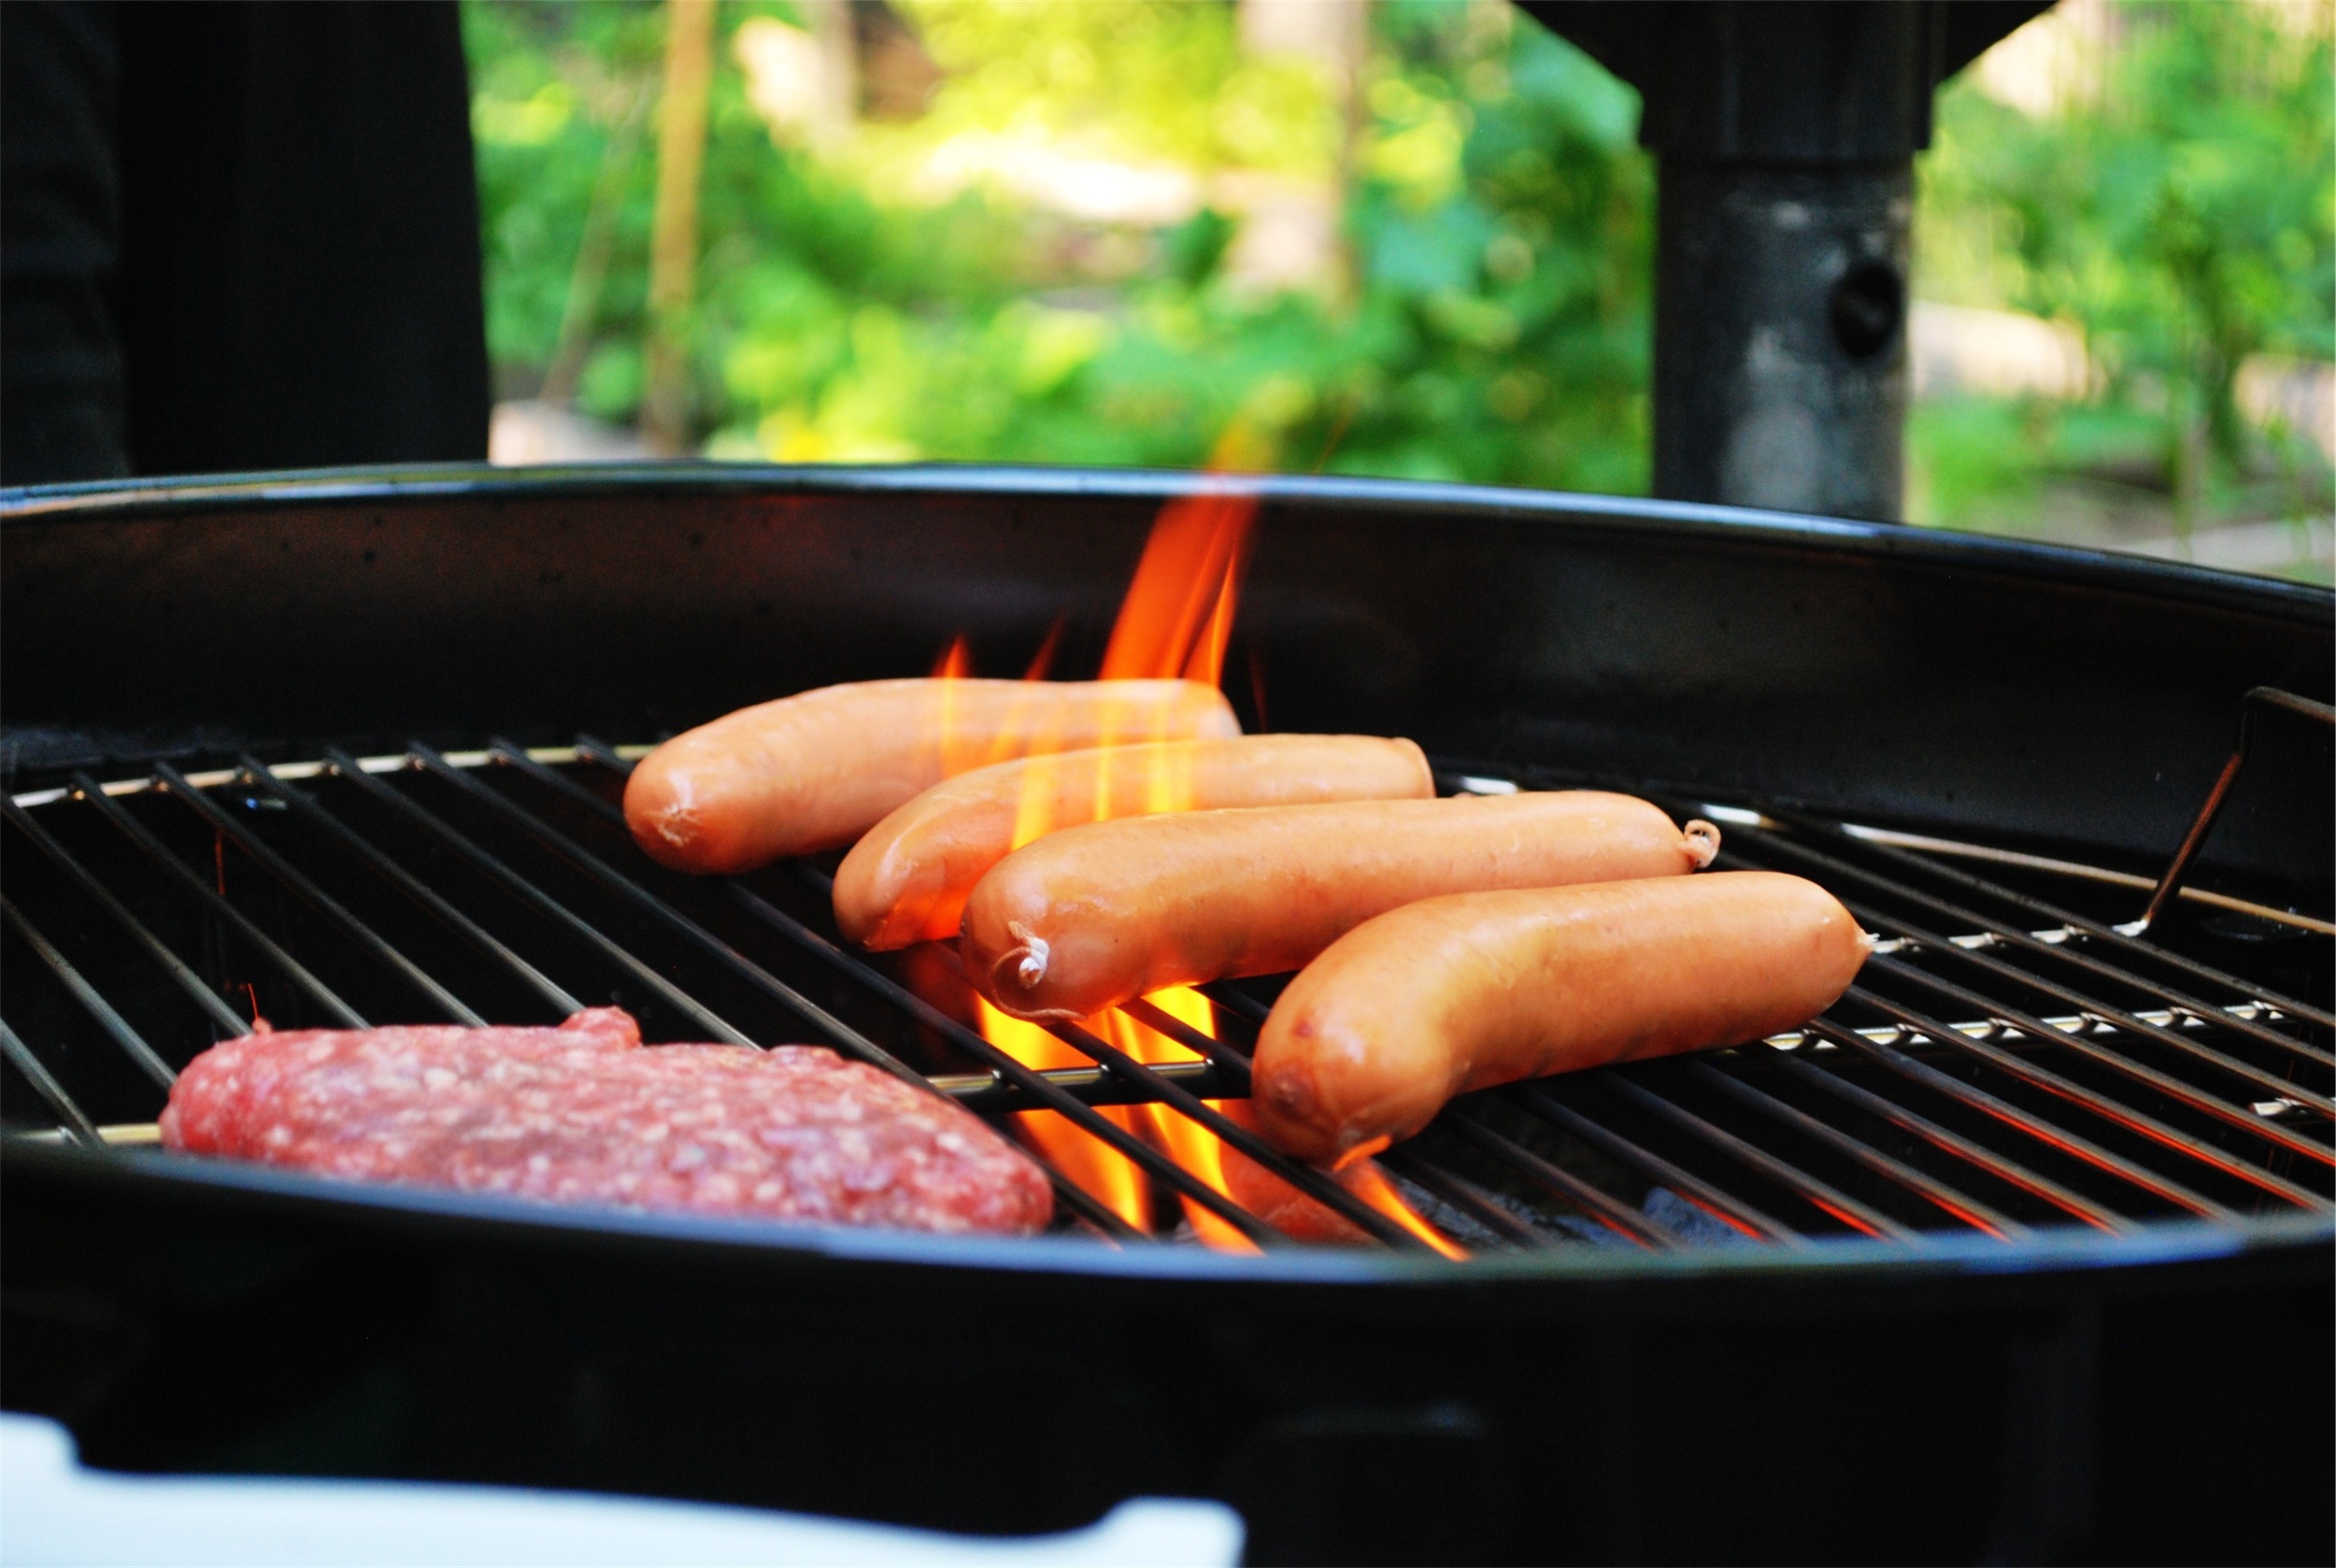
dish, meal, food, cooking, bbq, flame, fire, meat, lunch, barbecue, cuisine, grill, dinner, roasting, grilling, barbecue grill, sense, cookout, hot dogs, human action, outdoor grill, hamburgers